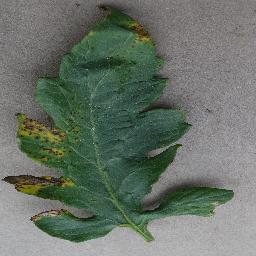
Label: Tomato___Bacterial_spot